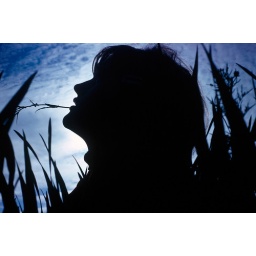
Silhouette of girl in tall grass